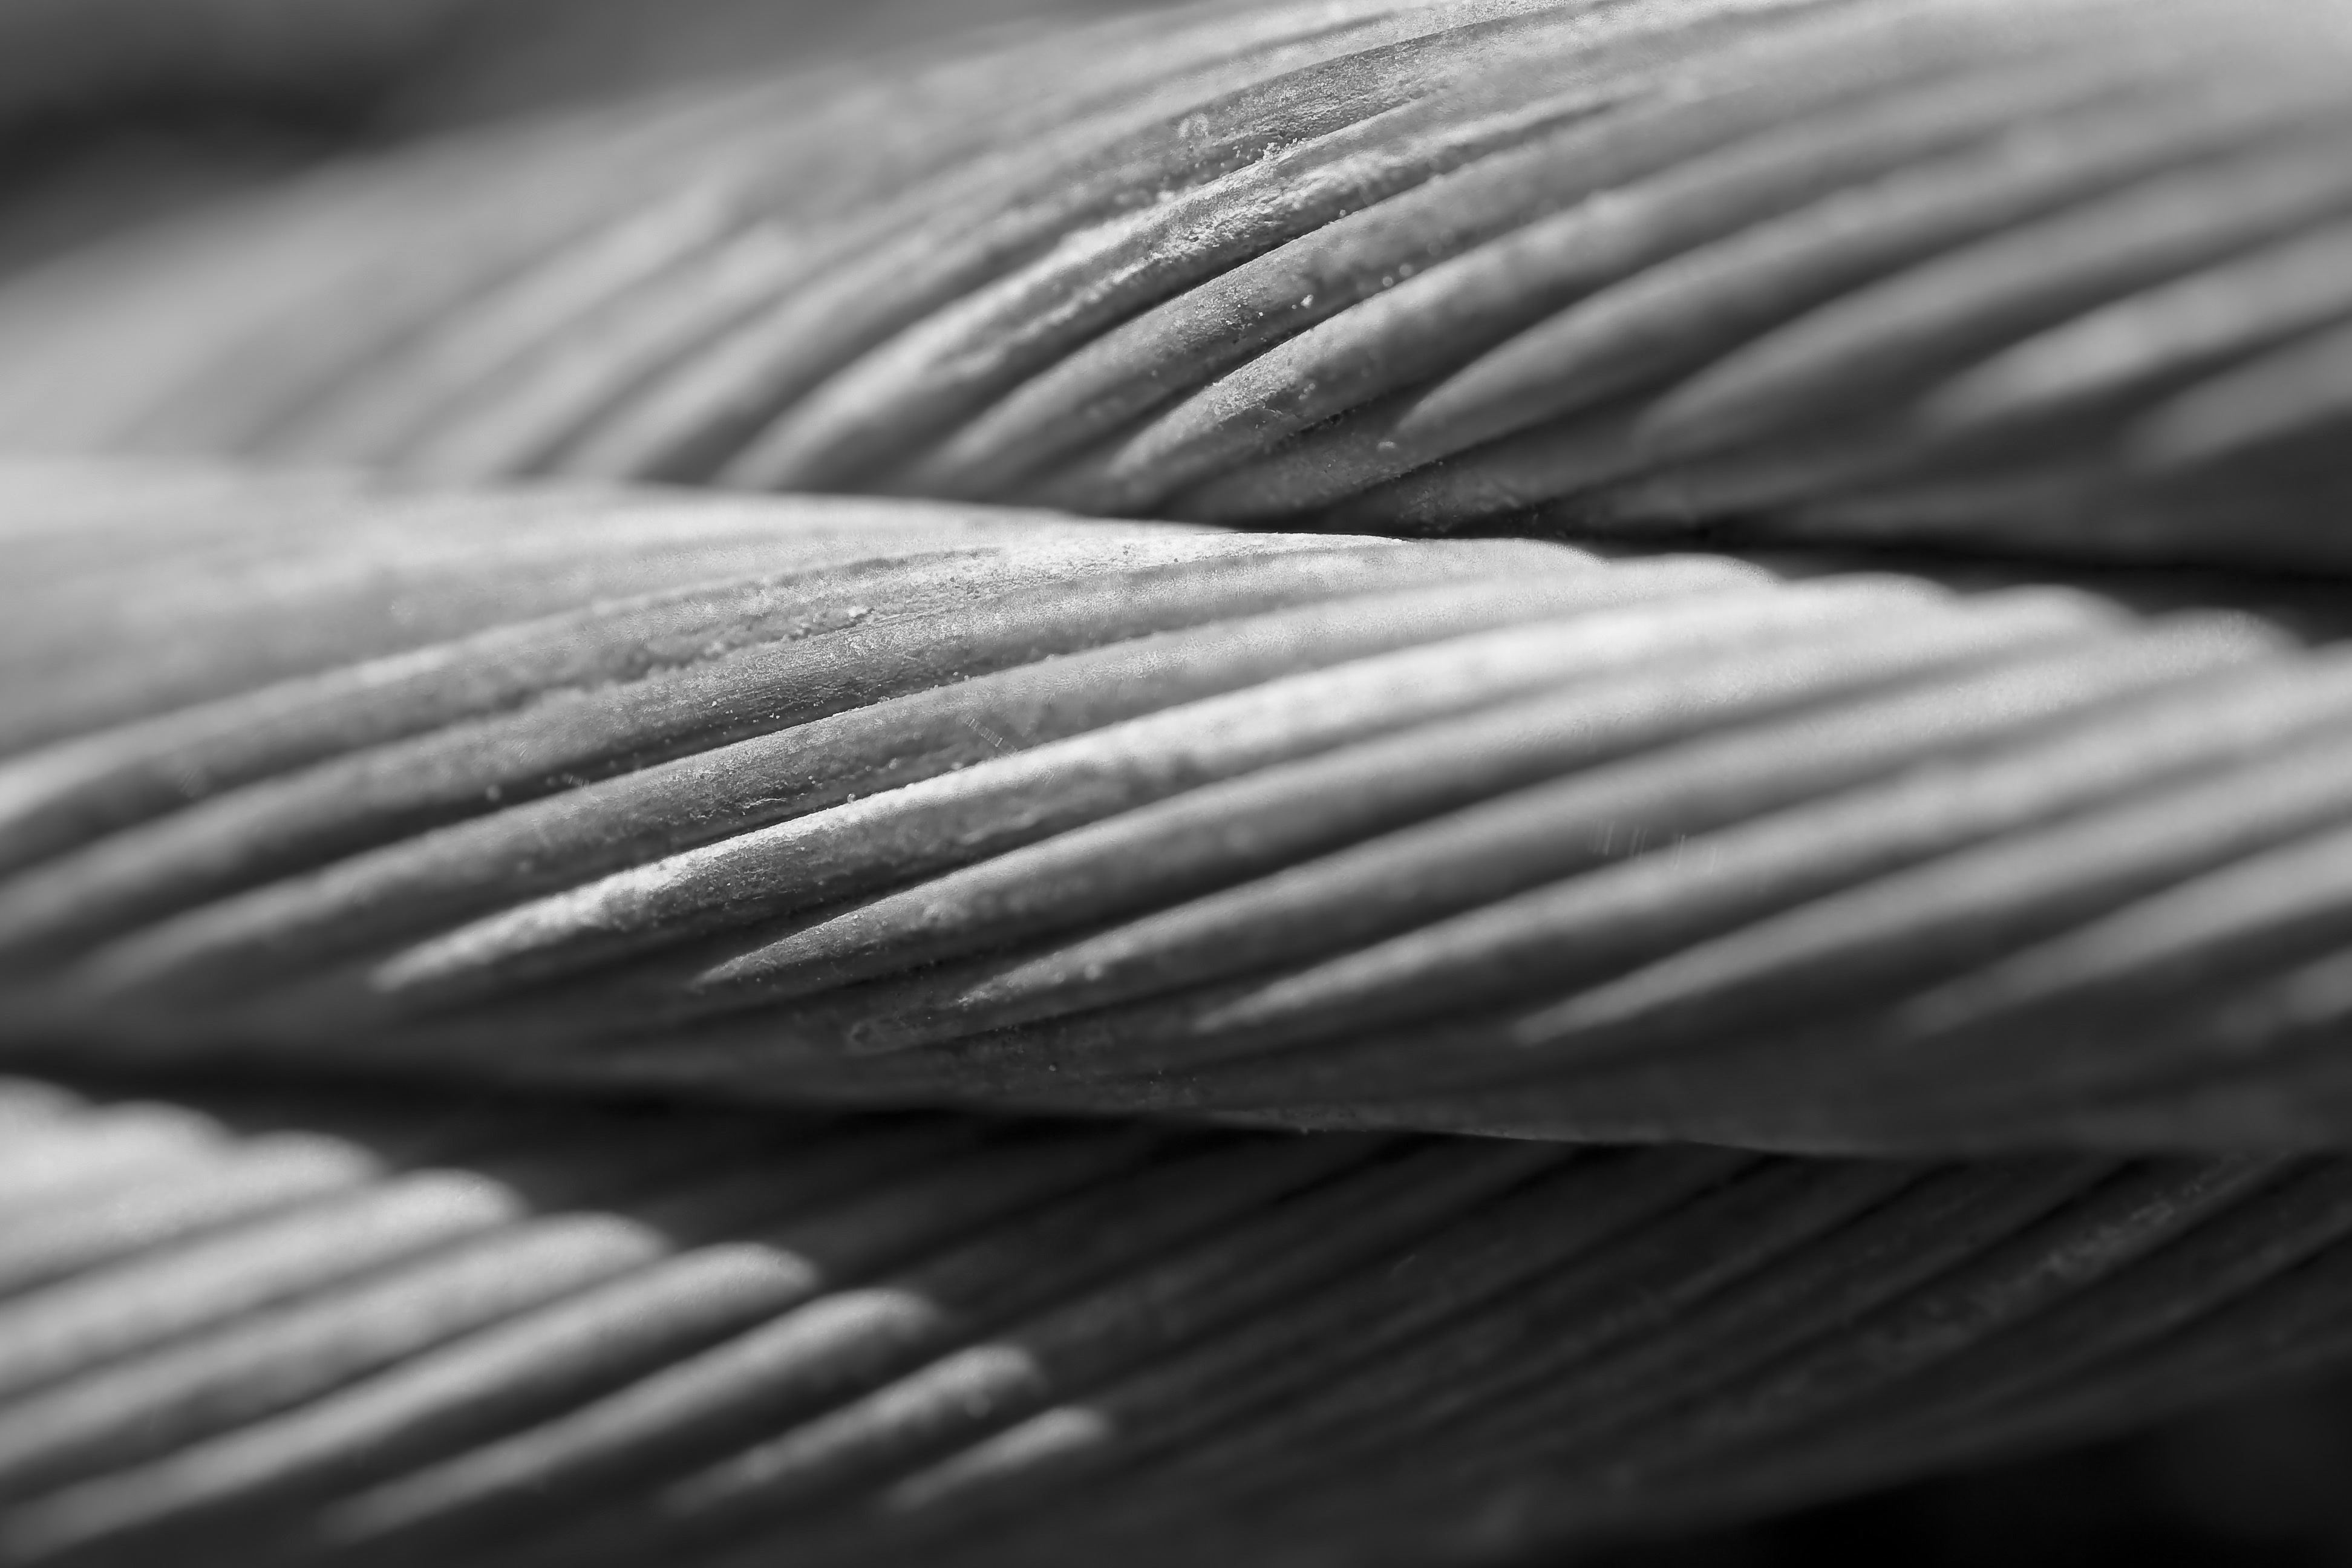
wing, black and white, white, photography, texture, leaf, wave, petal, line, black, monochrome, material, circle, close up, background, eye, shape, backgrounds, macro photography, monochrome photography